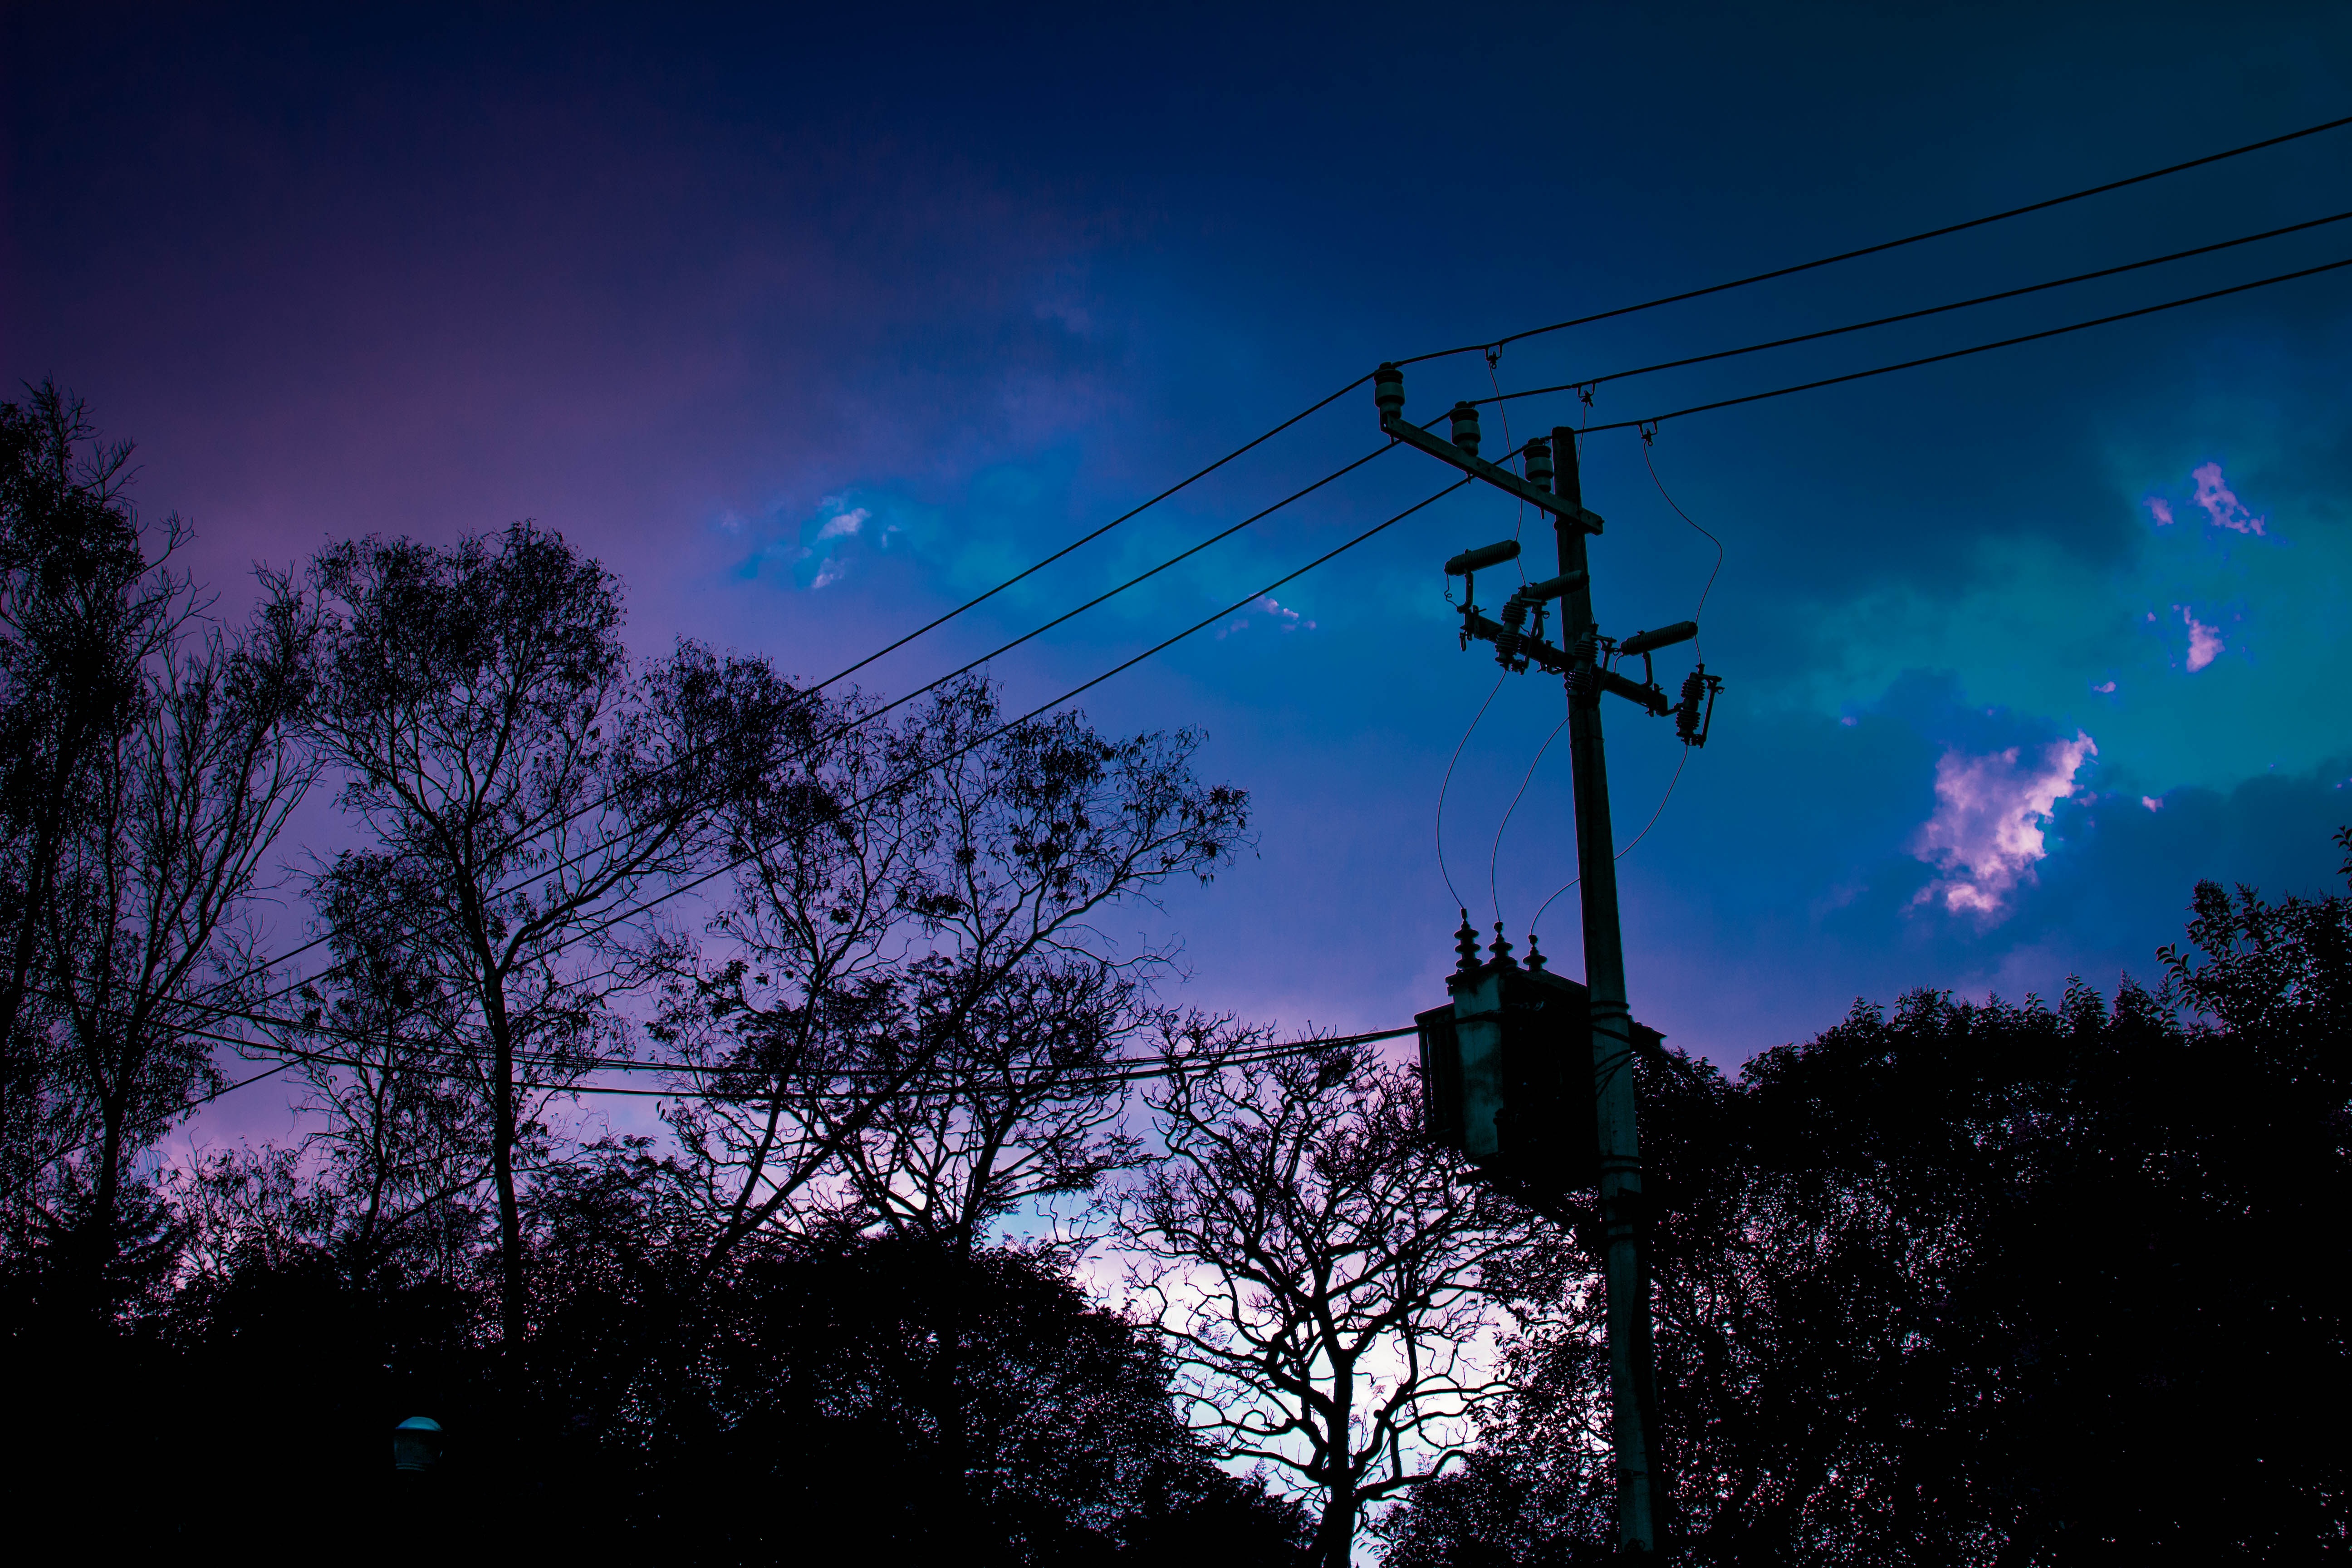
light, cloud, sky, sunset, road, night, sunlight, morning, dawn, atmosphere, dusk, evening, darkness, street light, energy